Jacques Clinchamps de Malfilâtre

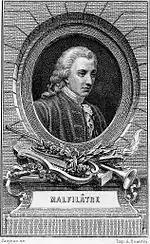
Jacques Clinchamps de Malfilâtre

Jacques Clinchamps de Malfilâtre (8 October 1732 – 6 March 1767) was a French poet.